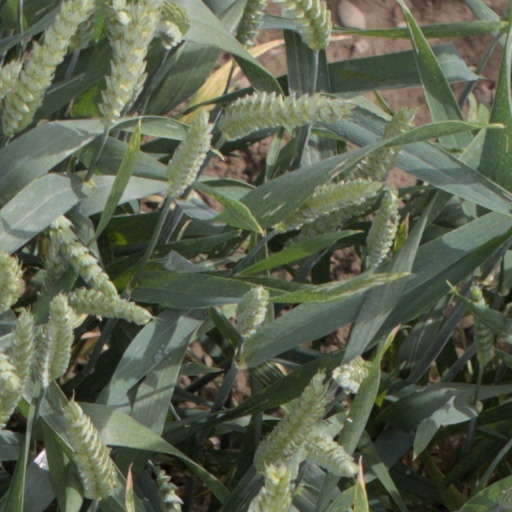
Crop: wheat